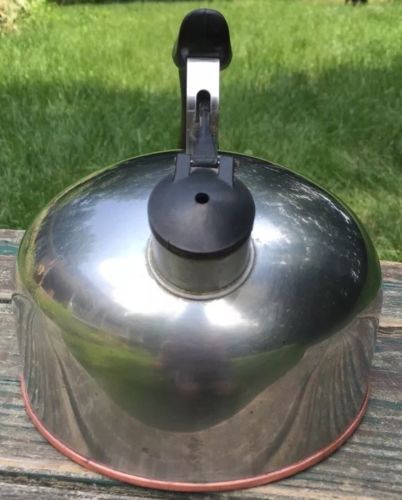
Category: kettle